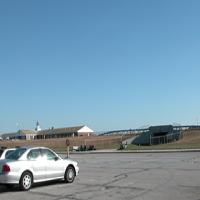
Weather: sun or clear